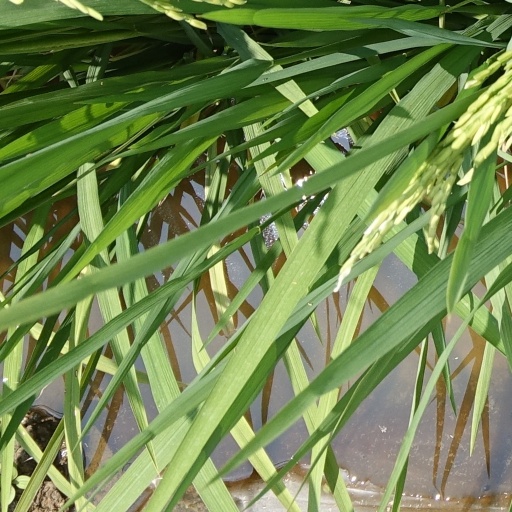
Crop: rice